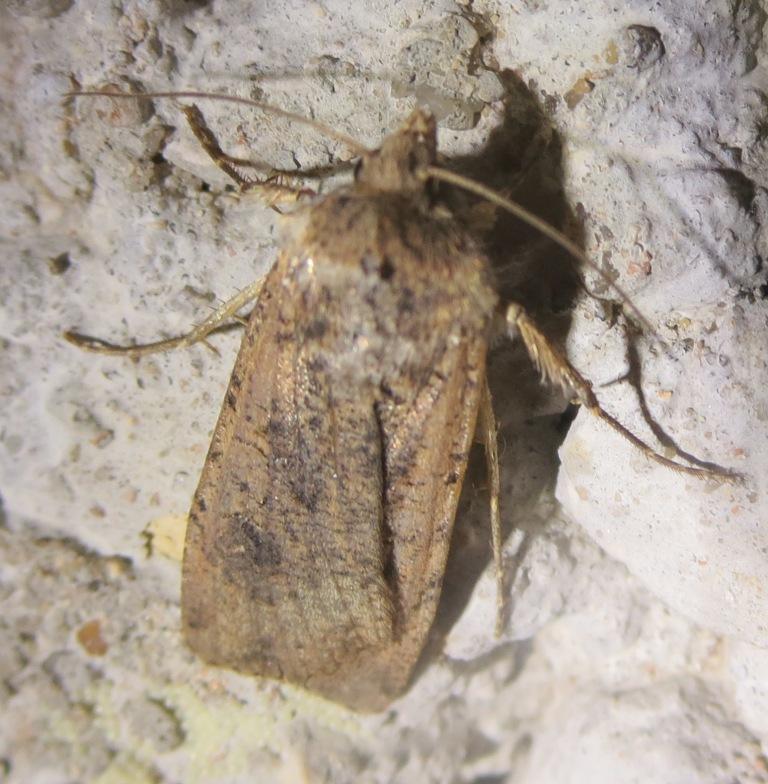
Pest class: cutworms